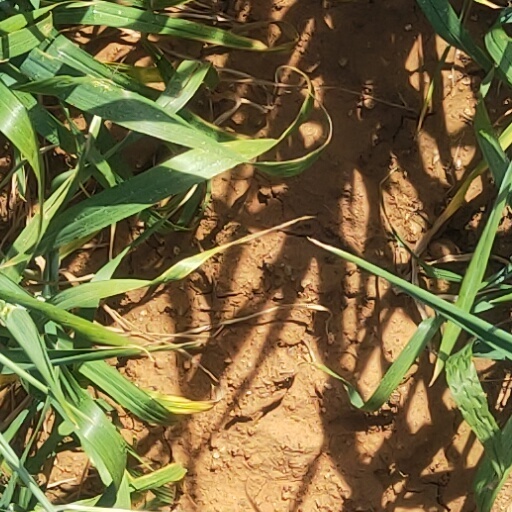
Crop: wheat